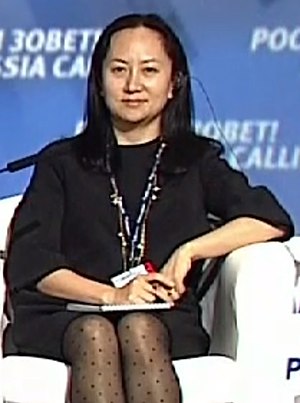
Meng Wanzhou
Meng Wanzhou er en kinesisk forretningskvinde, der er finansdirektør og næstformand for bestyrelsen i Huawei. Hun er datter af firmaets stifter, Ren Zhengfei, der er tidligere ingeniør i den kinesiske hær.